Saiga Antelope Memorandum of Understanding

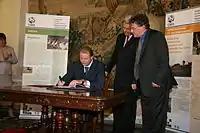
Signing of the Saiga Antelope MoU by the Russian Federation, 24 June 2009

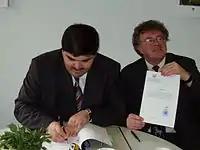
Signing of the Saiga Antelope MoU by Uzbekistan, 23 May 2006

Since the collapse of the Soviet Union in 1991, Saiga populations declined by more than 95% (scientists estimate that only 64,400-69,400 Saigas remain from a former population of nearly 2 million), primarily due to poaching for the species’ meat and horn and Chinese traditional medicine. Being one of the fastest population collapses of large mammals recently observed, the MoU aims to reduce current exploitation levels and restore the population status of these nomads of the Central Asian steppes.